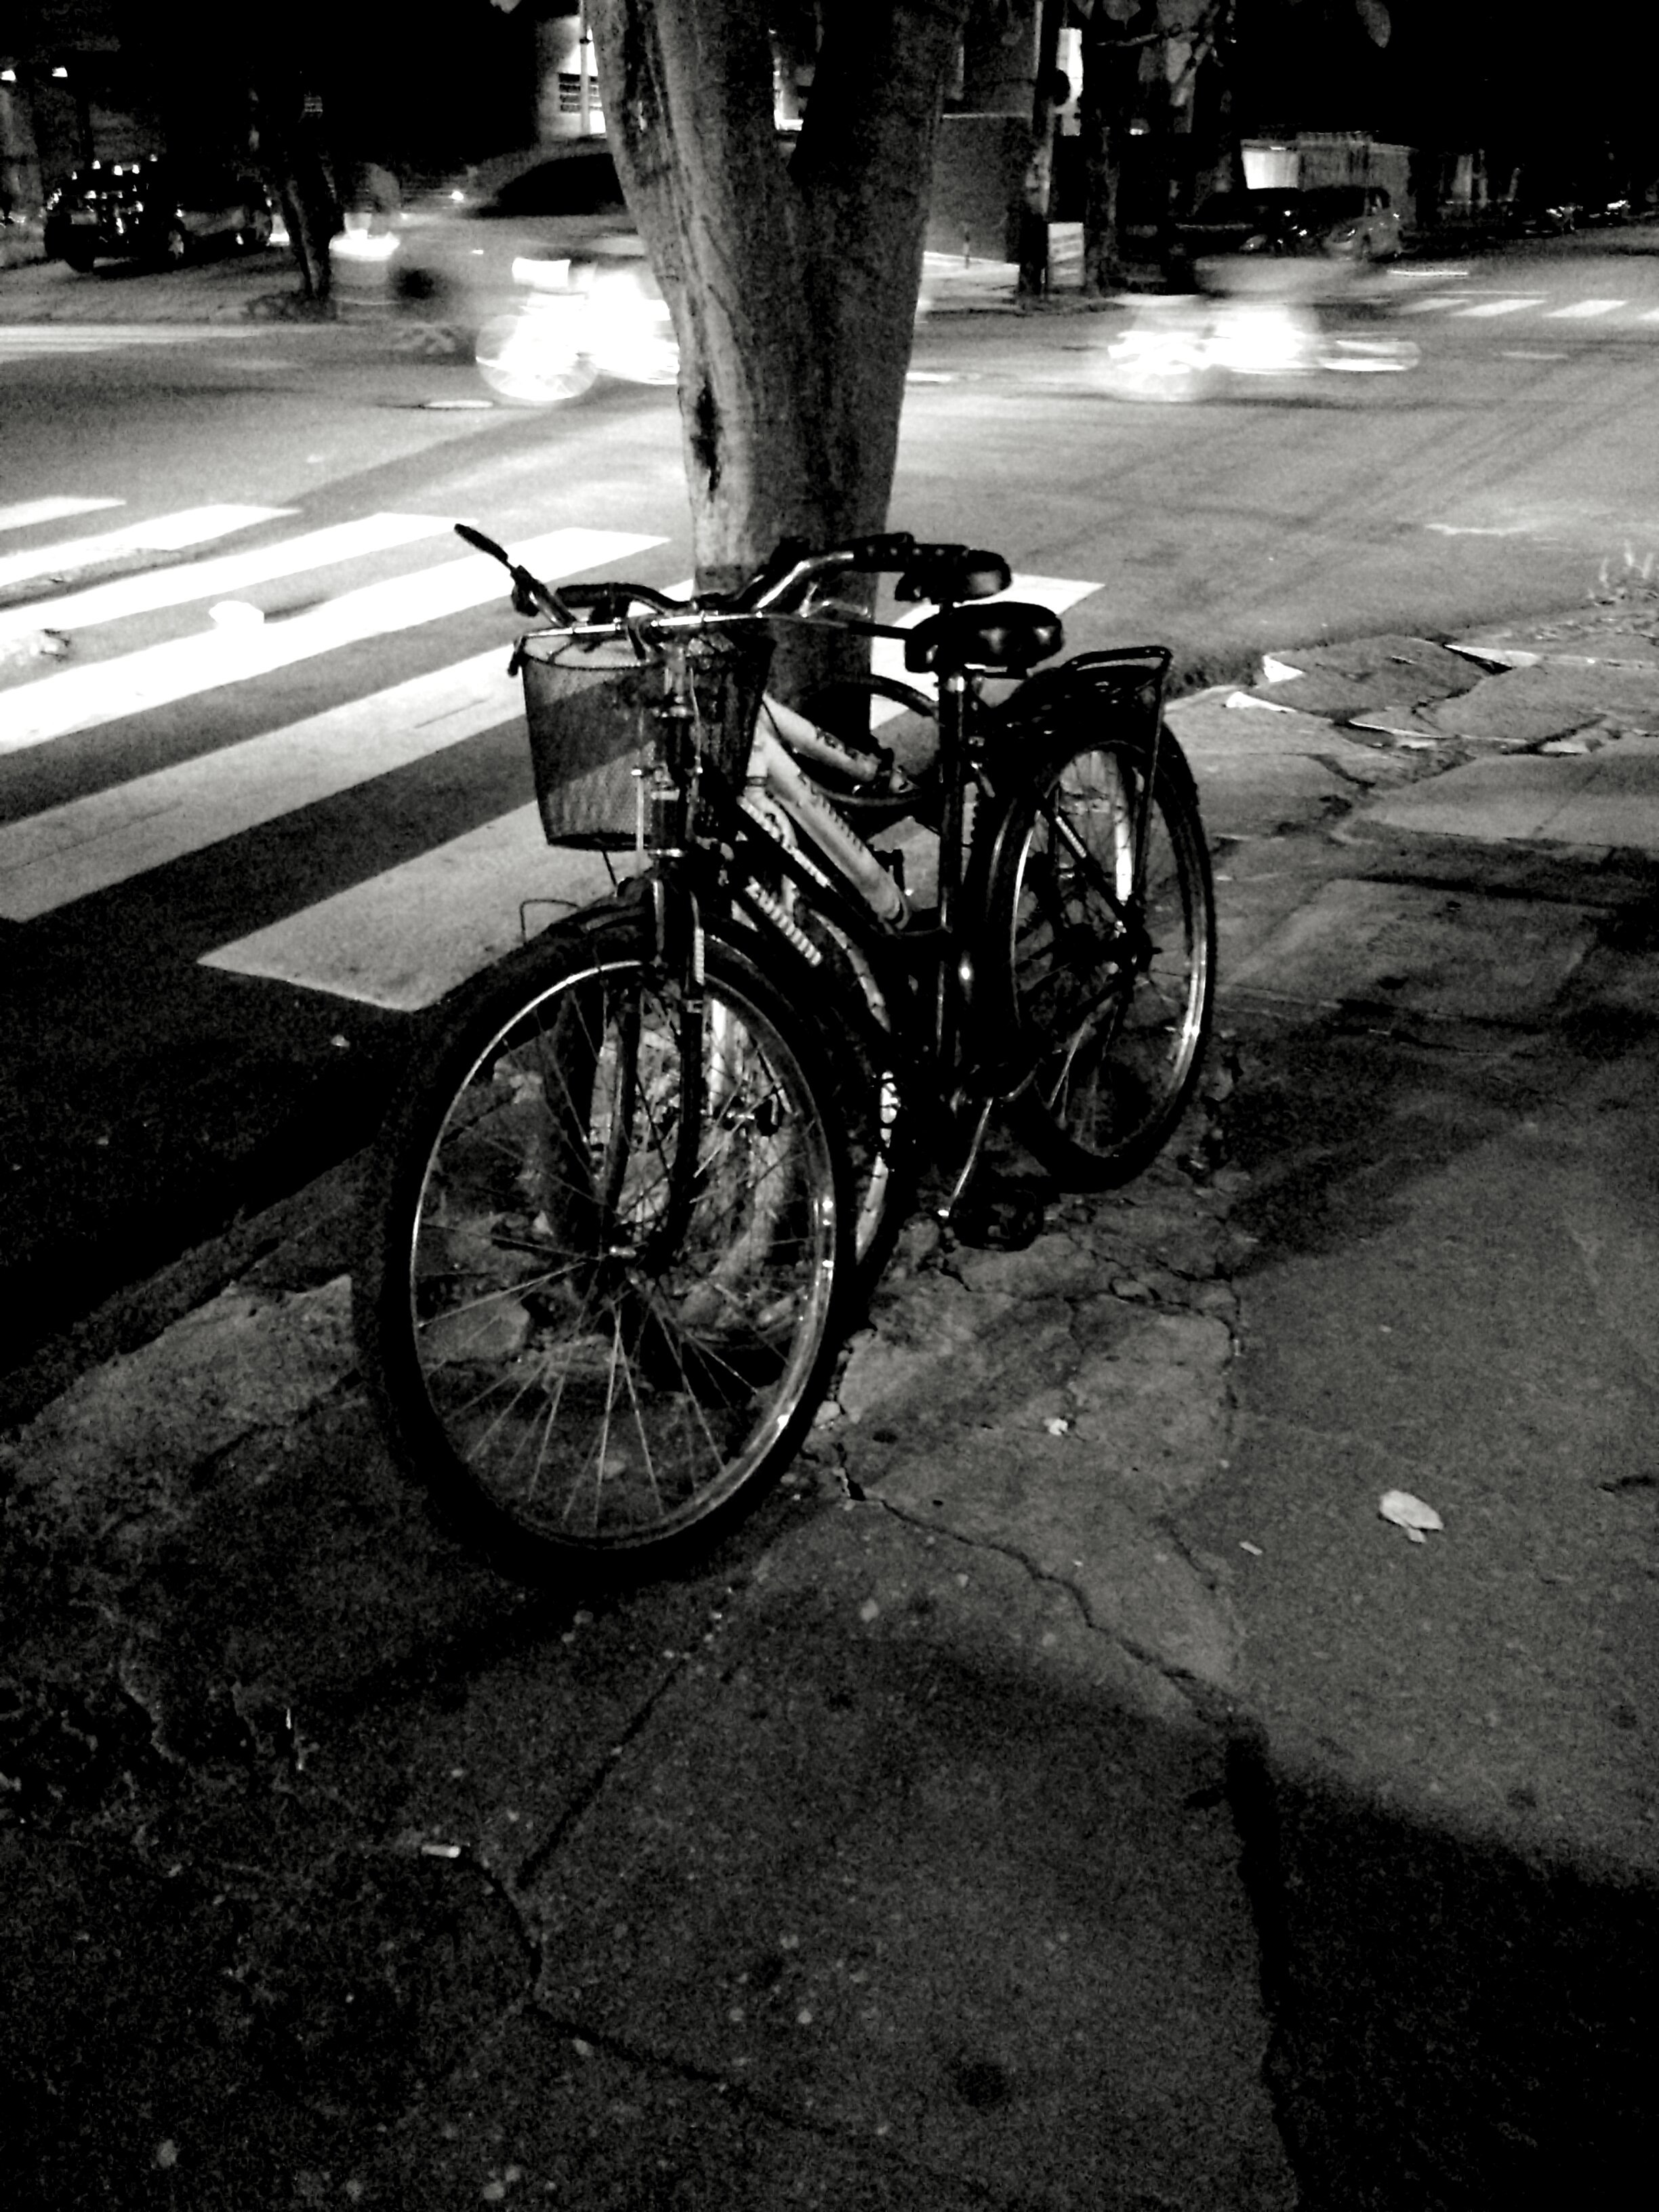
black and white, road, white, street, photography, wheel, bicycle, vehicle, motorcycle, darkness, black, monochrome, lane, sports equipment, monochrome photography